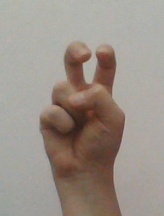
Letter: toot